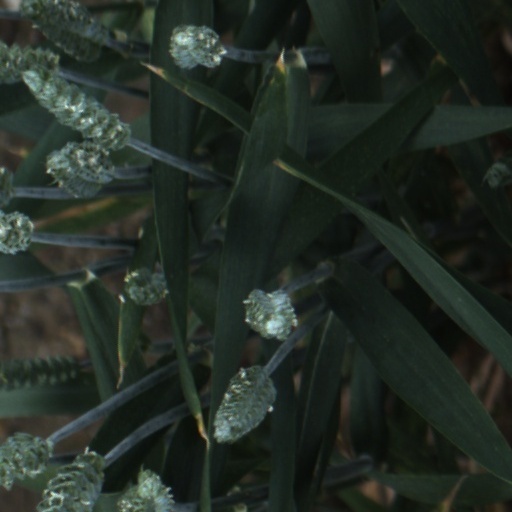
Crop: wheat